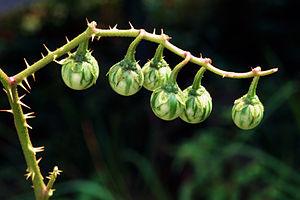
Avec environ 1400 espèces, le genre Solanum est le plus riche en espèces de la famille des Solanaceae et l'un des plus grands des angiospermes.